Main Campus of North Carolina State University

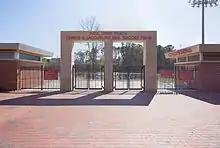
Entrance to Paul Derr Track

Paul Derr Track and the adjoining Curtis & Jacqueline Dail Softball Stadium are currently being reconstructed on Central Campus, south of Reynolds Coliseum. The old Paul Derr Track was from 1993 home to Sprint Capitol USA, the group of sprinters trained by BALCO informant and now federal investigated Jamaican coach, Trevor Graham.